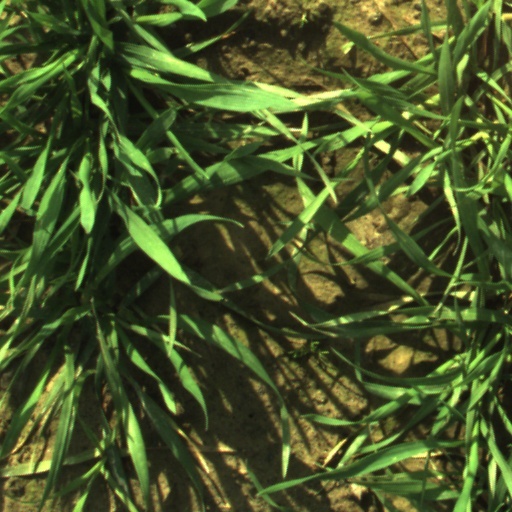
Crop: wheat